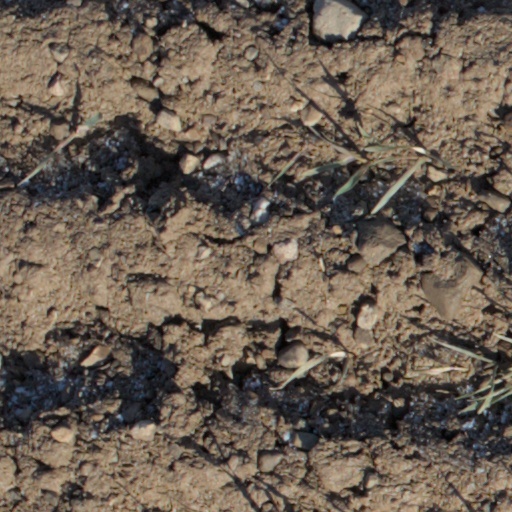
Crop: wheat